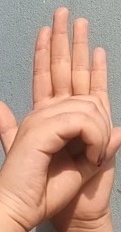
ASL sign: 0